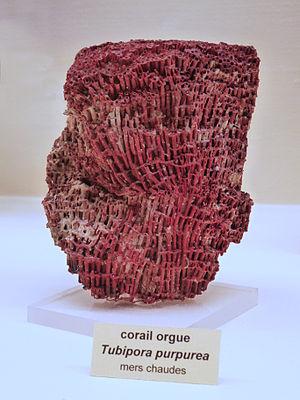
Corail orgue, Tubipora purpurea (ou Tubipora musica) au Musée zoologique de Strasbourg
Les gorgones, parfois appelés coraux cornés ou coraux écorce, sont un ordre probablement paraphylétique de coraux, vivant sous forme de polypes coloniaux sessiles. L'ordre compte environ 1 200 espèces, qui se rencontrent dans toutes les mers tropicales et subtropicales. Ces coraux ne cultivent pas de zooxanthelles, et n'ont donc pas besoin de soleil pour croître.